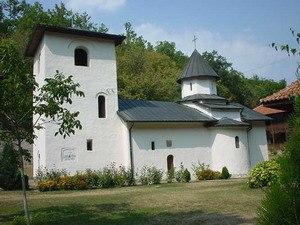
Les monuments culturels de grande importance sont les monuments de Serbie qui, par leur valeur, bénéficient d'un haut degré de protection.
Le monastère de Voljavča est un monastère orthodoxe serbe situé sur le territoire de la municipalité de Stragari, près de Kragujevac, dans l'éparchie de Šumadija. Il est inscrit sur la liste des monuments culturels de grande importance de la République de Serbie.
Stragari est un village et une municipalité de Serbie situés dans le district de Šumadija. Stragari fait partie des cinq municipalités composant la Ville de Kragujevac. Au recensement de 2011, le village comptait 778 habitants.
Kragujevac est une ville serbe située dans le district de Šumadija. Kragujevac est le centre administratif du district. Au recensement de 2011, la ville intra muros comptait 150 835 habitants et son territoire métropolitain, appelé Ville de Kragujevac, avec les cinq municipalités qui le composent, 179 417.